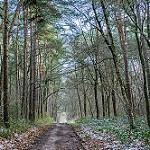
Label: forest